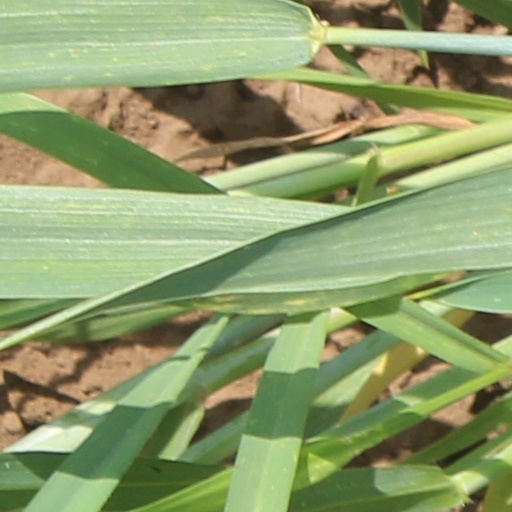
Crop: wheat